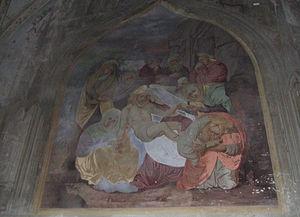
Fresque de la Déposition des frères A&amp
Alonzo et Giuseppe Antonio Avondo originaires du village de Campertogno sont des peintres décorateurs d'église du XIXᵉ siècle, frères piémontais réputés pour leurs fresques de rénovation d'église, après avoir été élèves de l'Académie Royale des Beaux Arts de Turin qui possédaient des planches de dessins de Gaudenzio Ferrari.
L'église des Carmes est l'église du couvent des Carmes du Pont-de-Beauvoisin en Savoie.